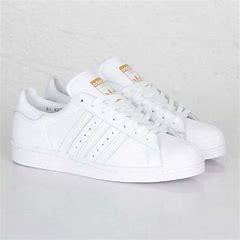
Brand: adidas
Model: originals Adidas Originals Superstar